Sir Henry Chamberlain, 1st Baronet

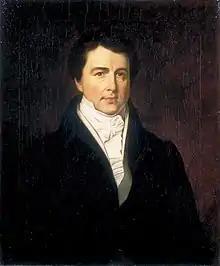
Sir Henry Chamberlain, 1st Baronet

Sir Henry Chamberlain, 1st Baronet (1773– 31 July 1829) was a British diplomat, consul general to Portugal and chargé d'affaires to Brazil. He was created a baronet on 22 February 1828.